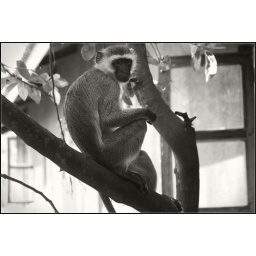
Monkey outside my window in a house where I lived for about a month in Makumira, Tanzania